Ice Bucket Challenge

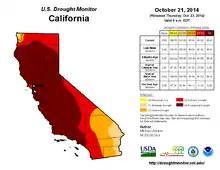
Drought in California in 2014

Meteorologist Jason Samenow estimated that during the peak of the movement's popularity in 2014, the equivalent of of water would have been used for the challenge. This calculation assumes that the average of one bucket of water was used per video for the 1.2 million challenge videos which were posted during that time.